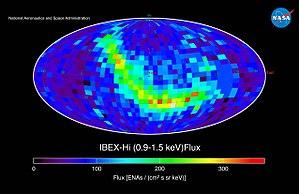
Interstellar Boundary Explorer, plus connu sous son acronyme IBEX, est un petit satellite scientifique de la NASA chargé de cartographier l'héliopause c'est-à-dire la frontière séparant l'héliosphère du milieu interstellaire. Le satellite fait partie du programme Explorer de l'agence spatiale.